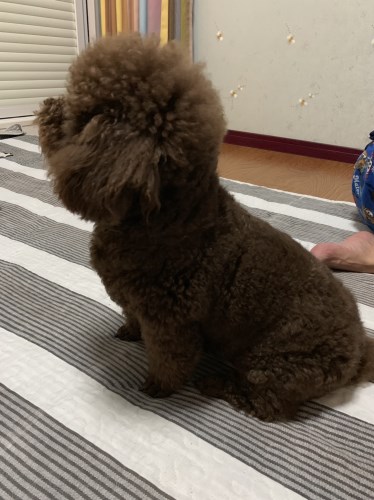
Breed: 7449-n000128-teddy